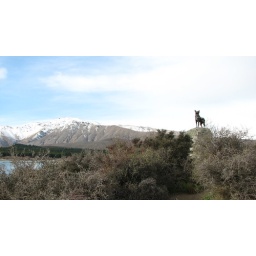
Shepherd dog statue in lake Tekapo